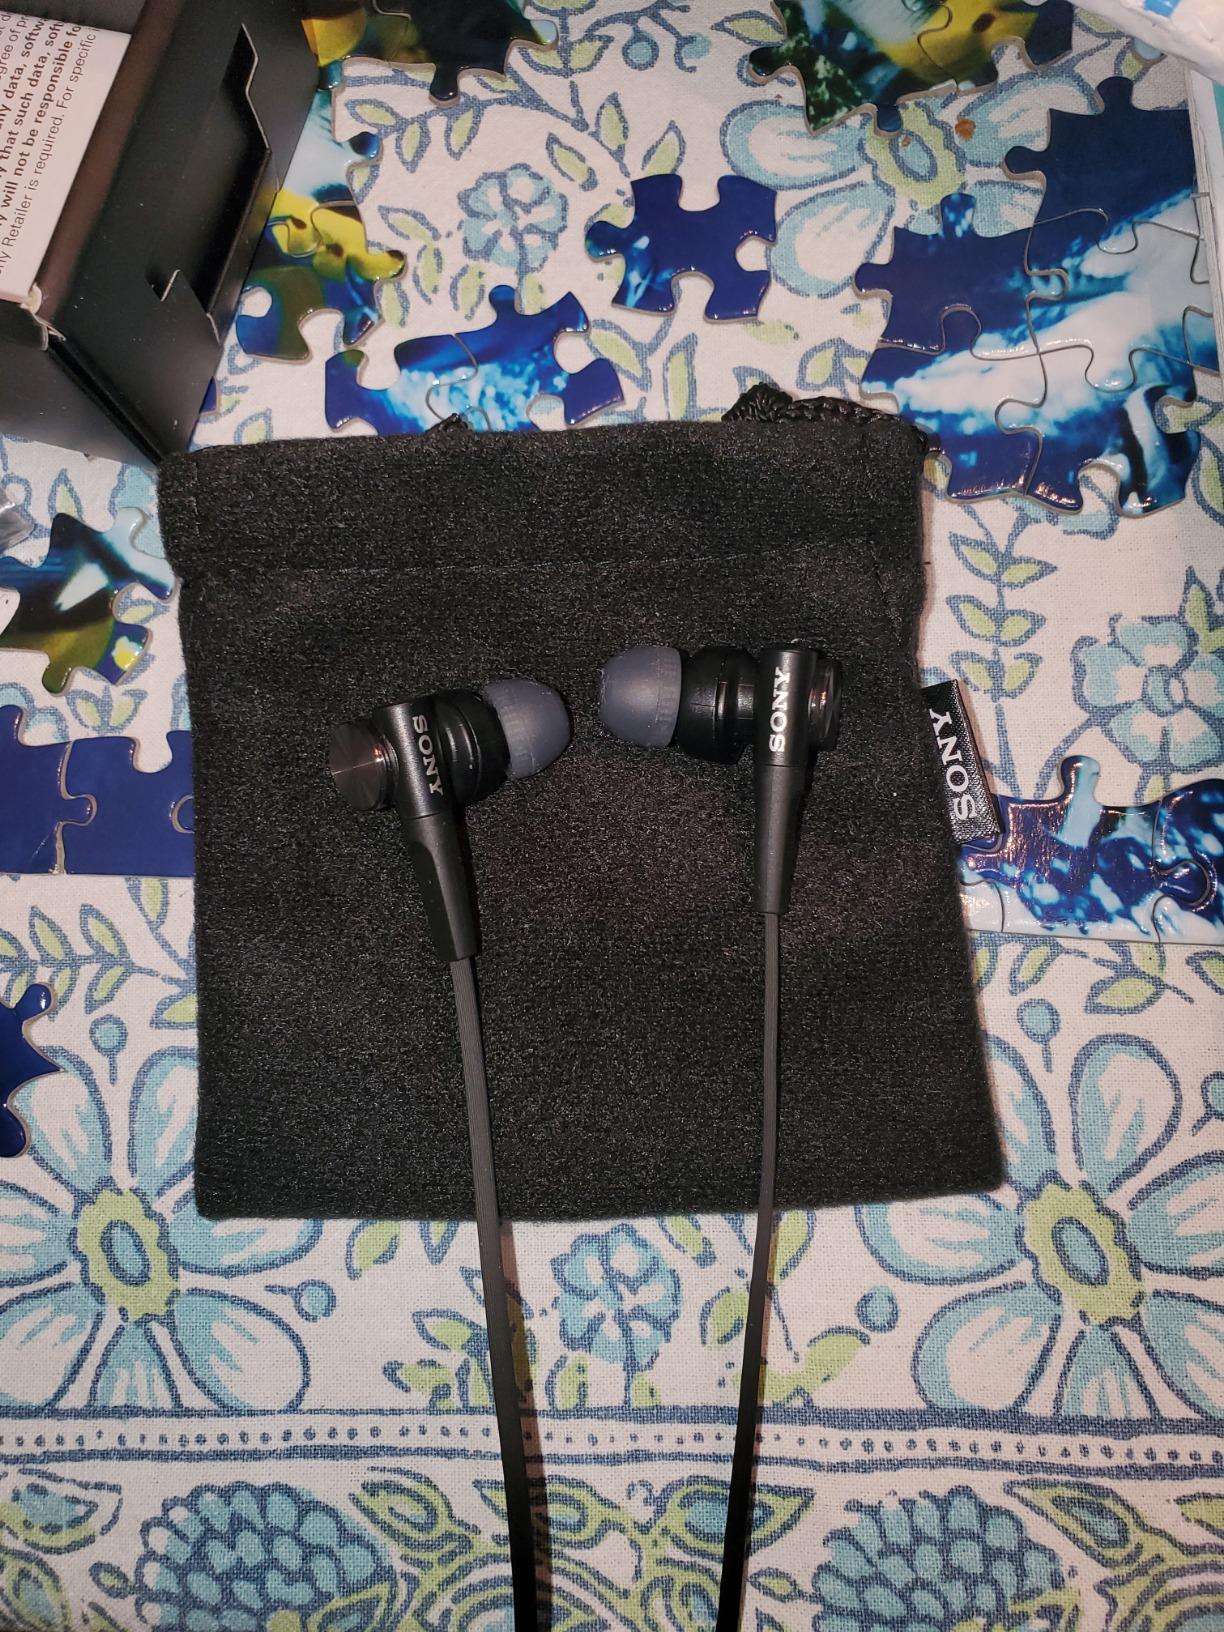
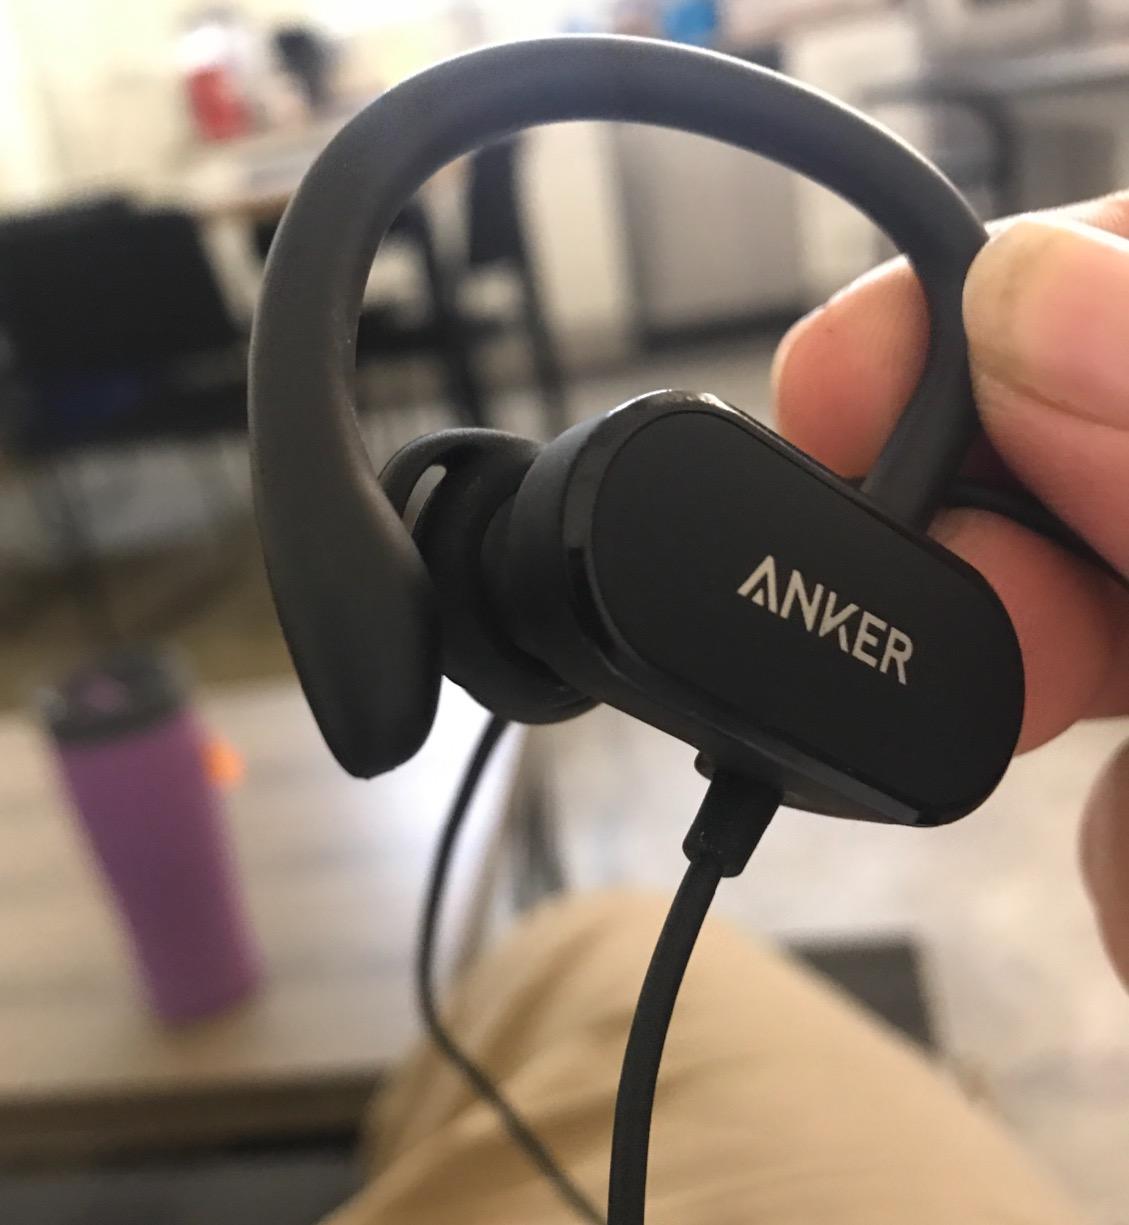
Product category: headphones
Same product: no